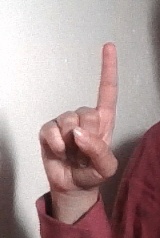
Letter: bb